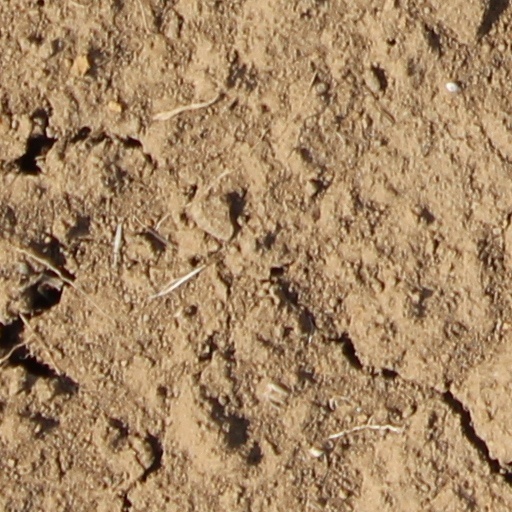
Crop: wheat